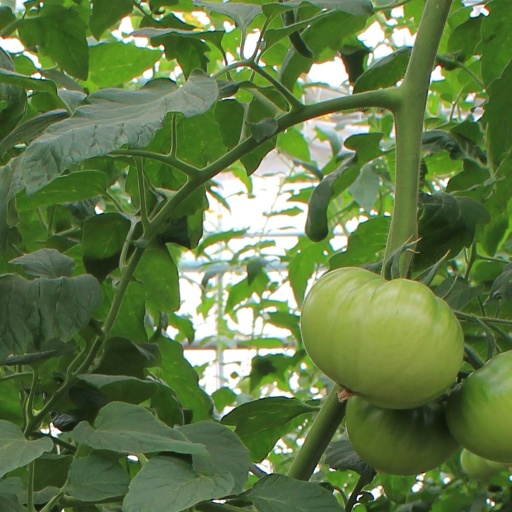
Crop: tomato